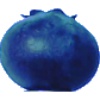
Label: huckleberry